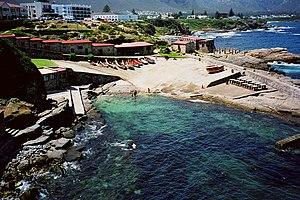
Hermanus est une commune, un port et une station balnéaire d'Afrique du Sud située dans la province du Cap-Occidental sur la côte sud.